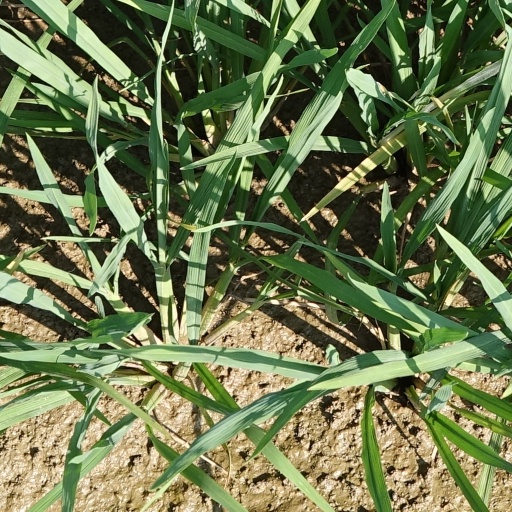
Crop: rice